Punjab, India

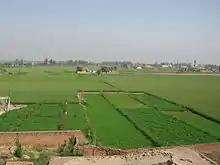
Agriculture in Punjab

The geography and subtropical latitudinal location of Punjab lead to large variations in temperature from month to month. Even though only limited regions experience temperatures below , ground frost is commonly found in the majority of Punjab during the winter season. The temperature rises gradually with high humidity and overcast skies. However, the rise in temperature is steep when the sky is clear and humidity is low.